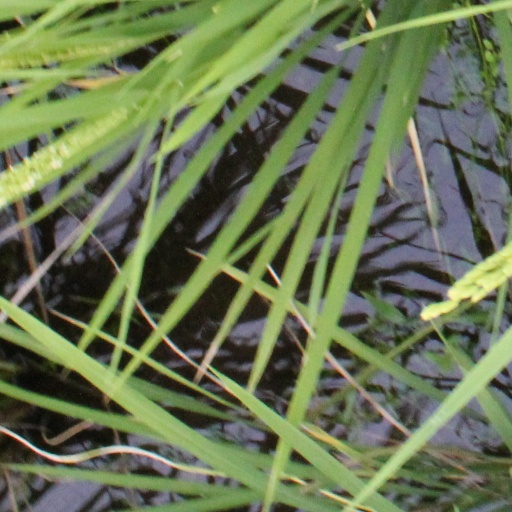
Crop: rice